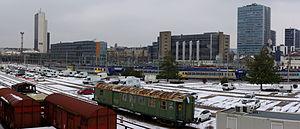
Nancy (Meurthe-et-Moselle, France), centre gare depuis le viaduc Kennedy, vue sur le centre de tri postal, immeuble République (2010)
Cette page concerne les événements qui se sont produits durant l'année 1972 en Lorraine.
Le centre de tri du courrier de Nancy est un ancien centre de tri du courrier situé boulevard Joffre à Nancy, qui a été construit par Claude Prouvé de 1969 à 1972. En 2008, après un débat passionné sur sa destruction ou non, il a été décidé que le bâtiment deviendrait le nouveau palais des congrès de Nancy. Réhabilité par l'architecte Marc Barani, le Centre Prouvé a été inauguré en juin 2014.